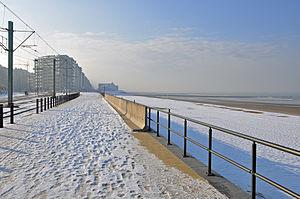
Middelkerke (Belgique)